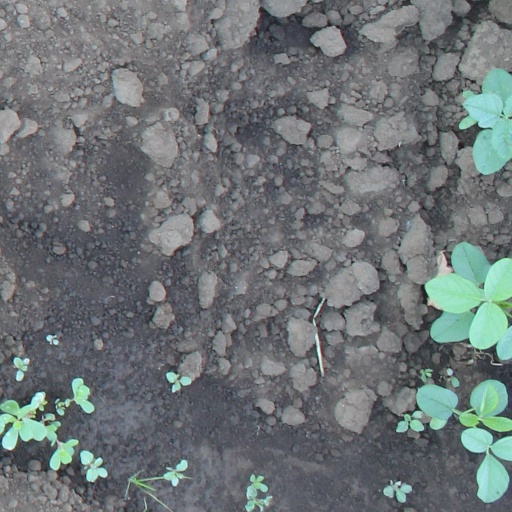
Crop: soybean